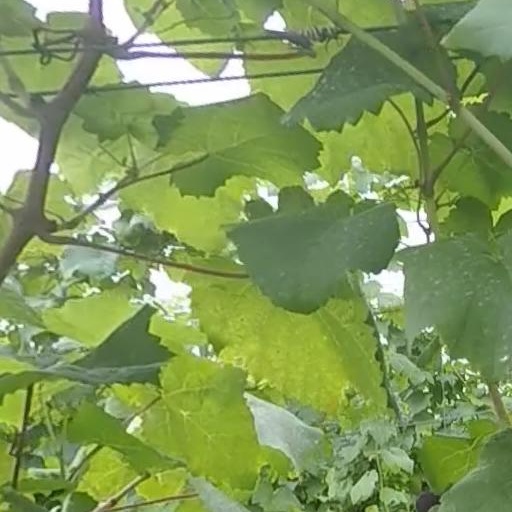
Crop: grape